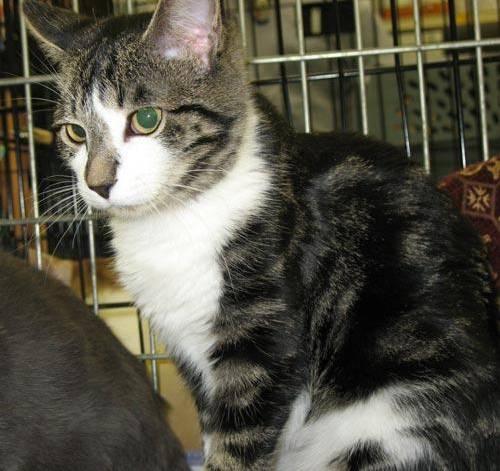
cat